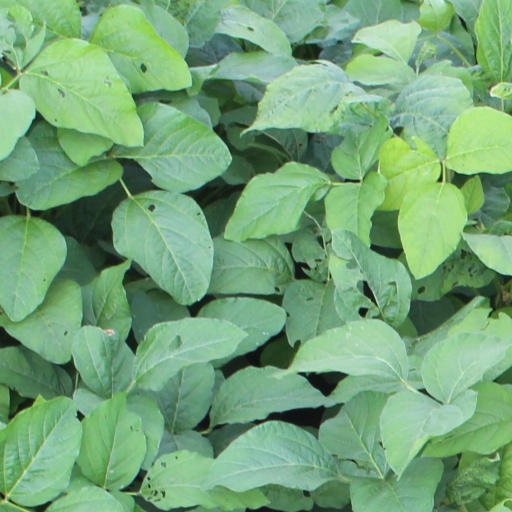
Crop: soybean